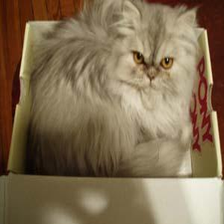
Species: cat
Breed: Persian